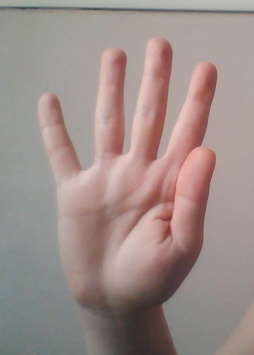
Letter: sheen